County Meath

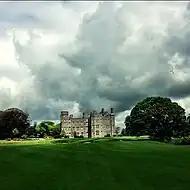
18th Hole at Killeen Castle

Services, retail and the hospitality industry are the primary employers in the county. Navan was historically a manufacturing town, and involved in the household goods sector. Navan was also a centre in the Irish carpet-making industry, before this was lost to overseas competition.